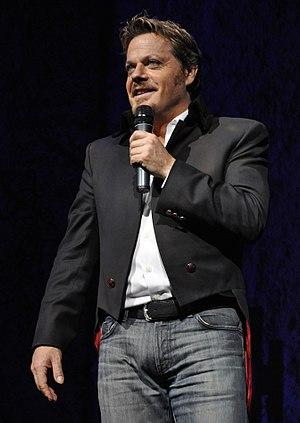
Eddie Izzard, né le 7 février 1962 à Aden, est un humoriste et acteur britannique.